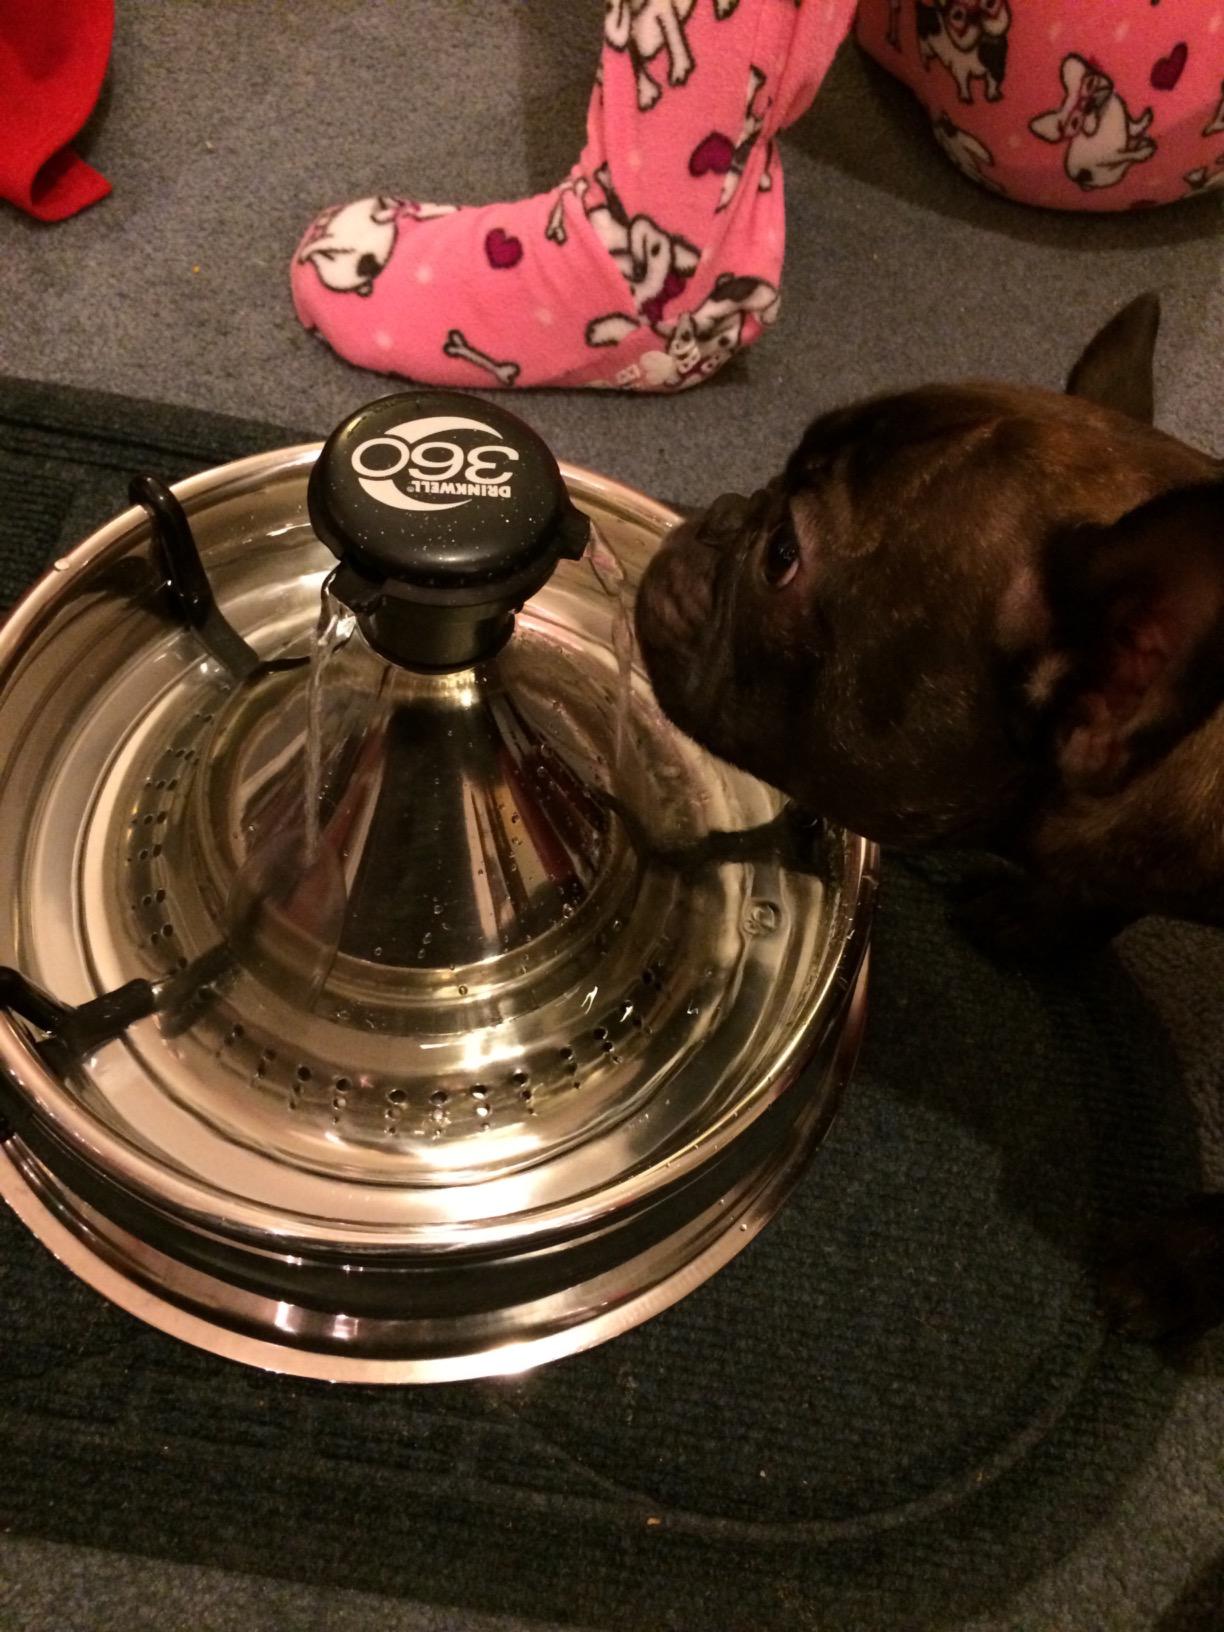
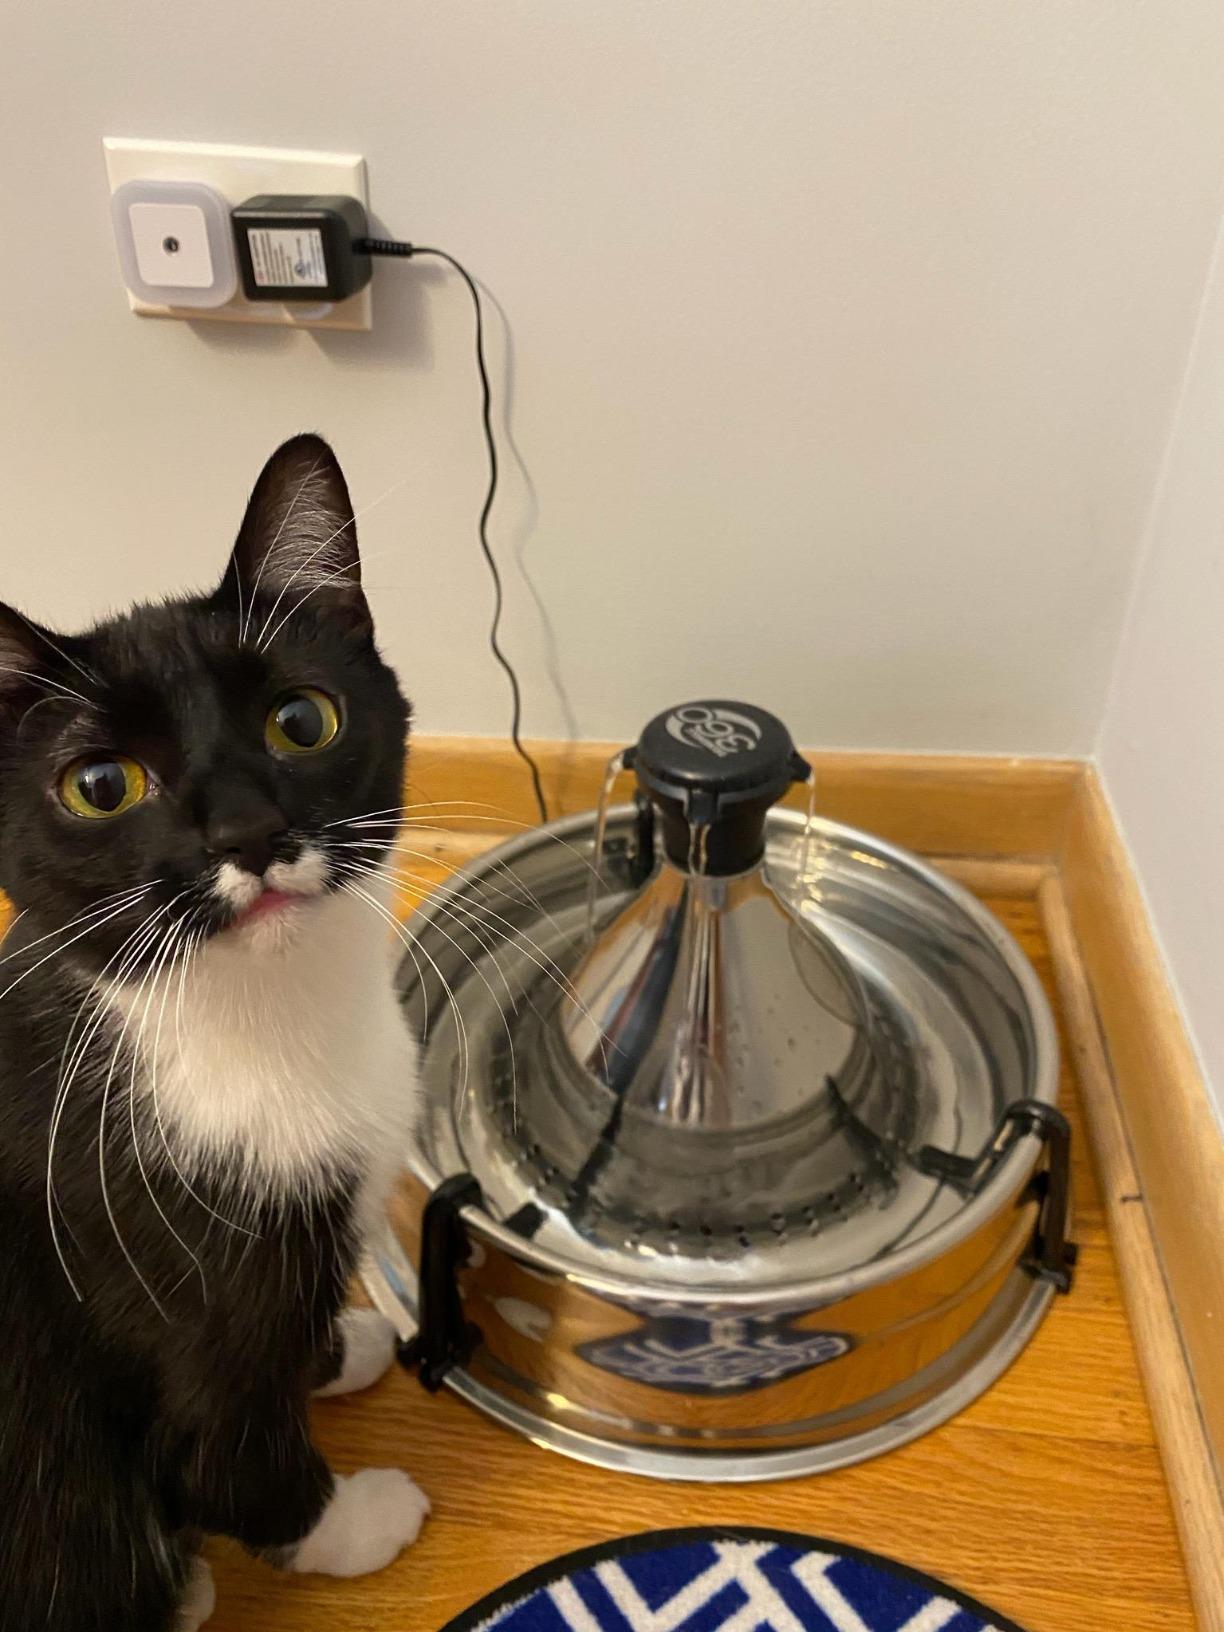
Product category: items_bowl
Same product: yes